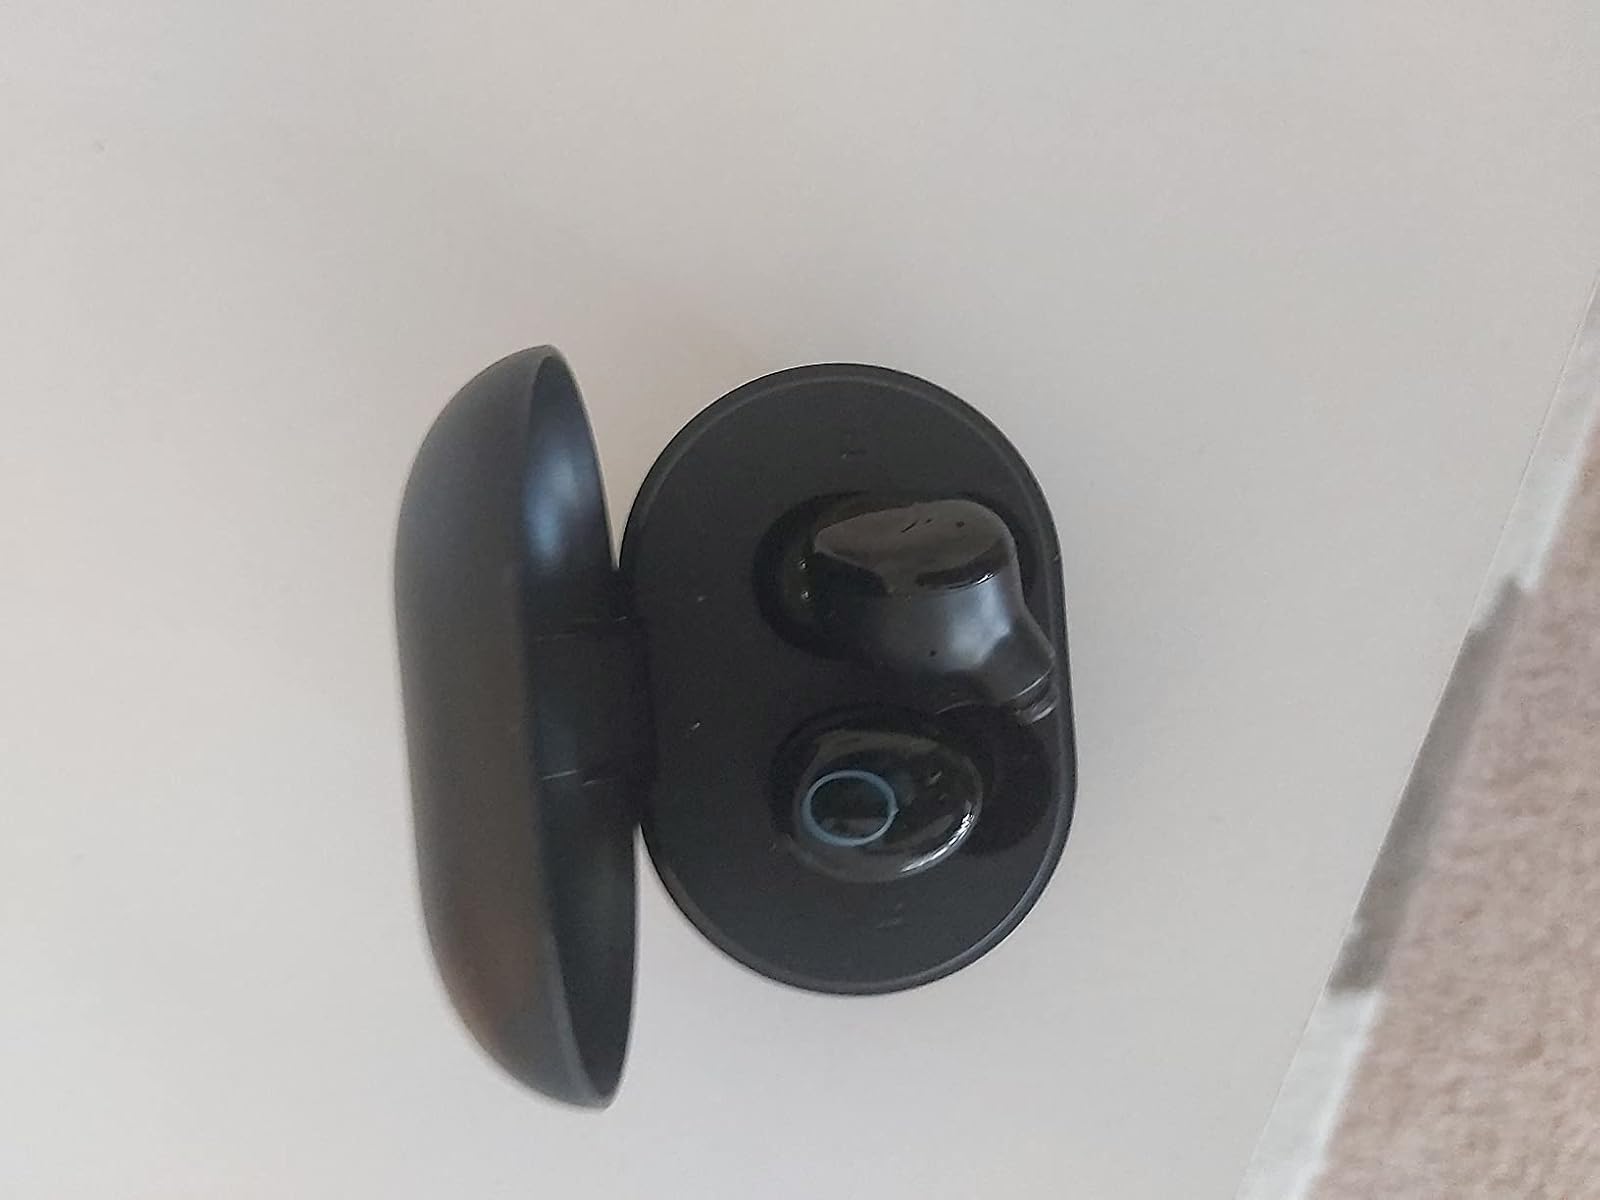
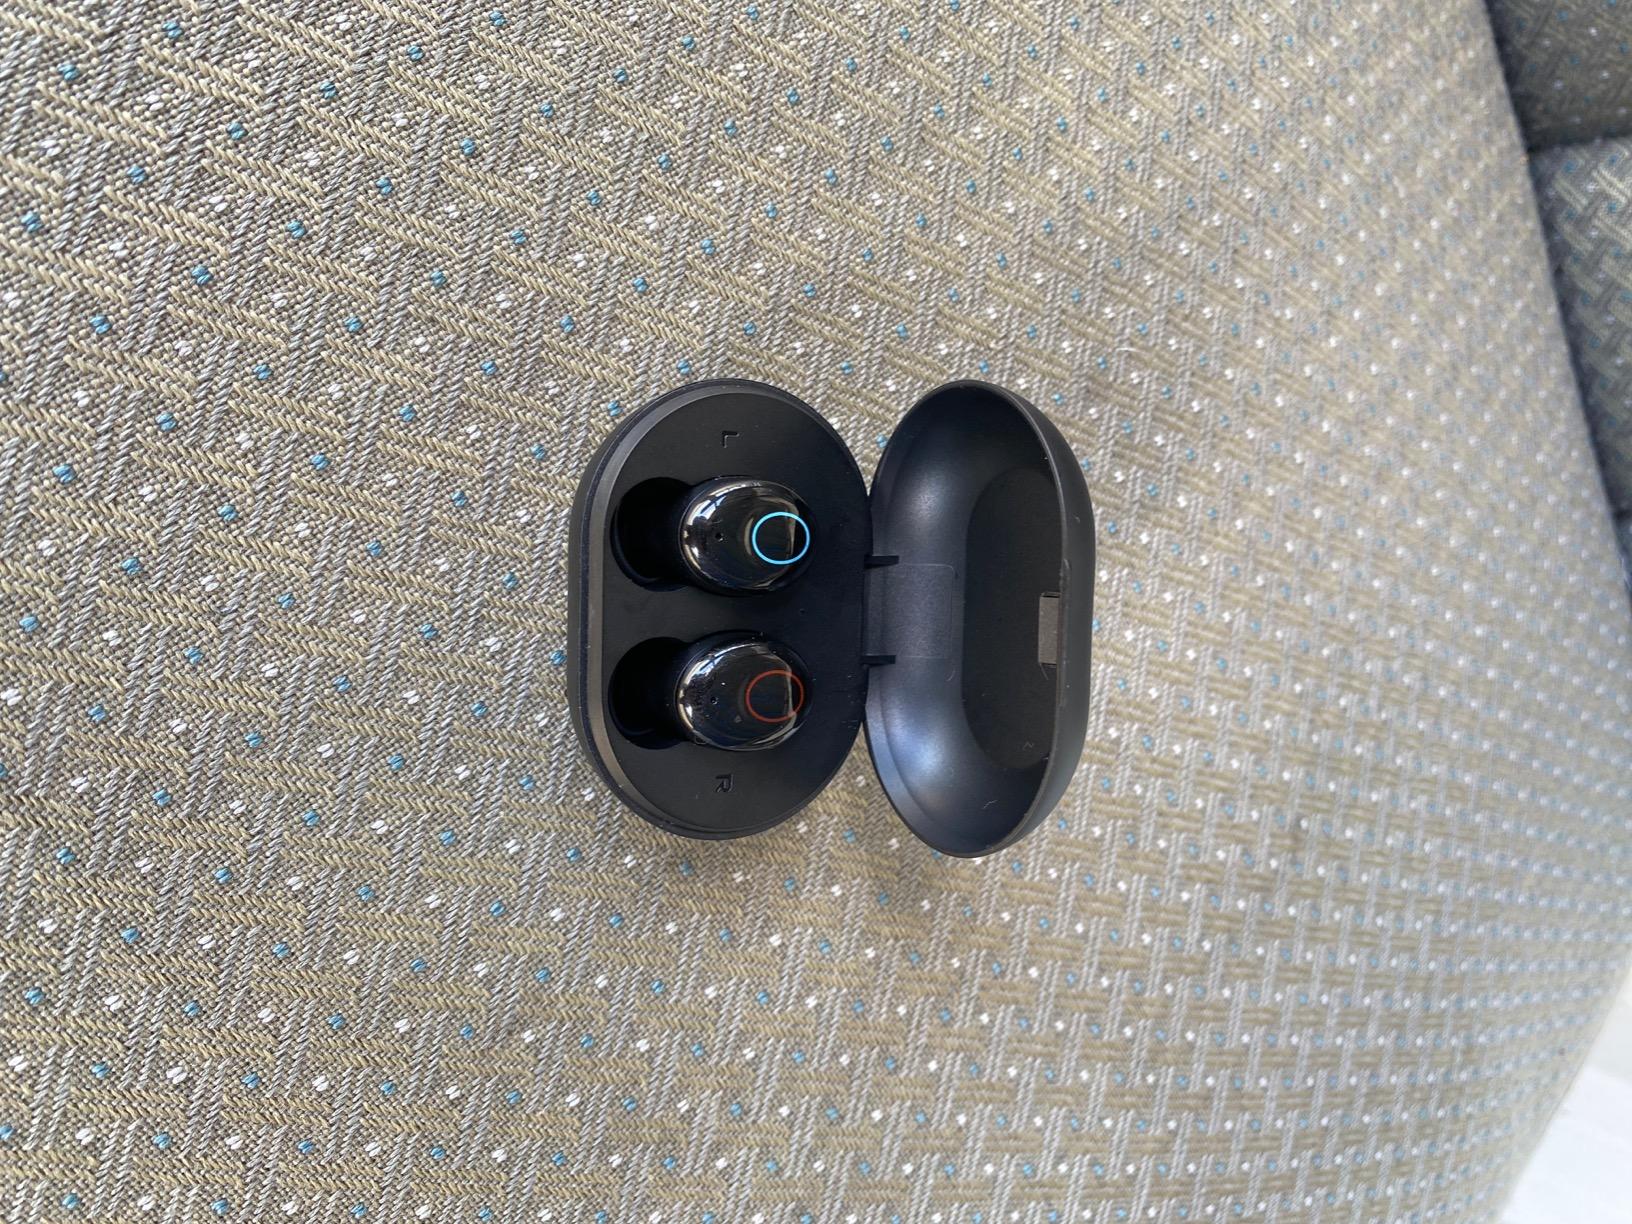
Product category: earbuds
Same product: yes